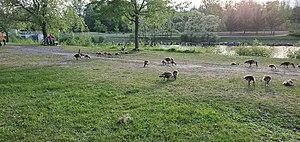
Troupeau de bernaches du Canada au parc de la cité à Saint-Hubert, Québec, Canada en juin 2020.
Saint-Hubert est une ancienne ville et un arrondissement de la ville de Longueuil dans la région de la Montérégie, au Québec. Le quartier a été fusionné avec les arrondissements avoisinants dans le cadre de la réorganisation municipale le 1er janvier 2002. L'arrondissement fait partie de la Communauté métropolitaine de Montréal, qui est composée des arrondissements situés dans les banlieues de Montréal. L'arrondissement est le lieu de l'hôtel de ville de Longueuil et est nommé ainsi en l'honneur d'Hubert de Liège.